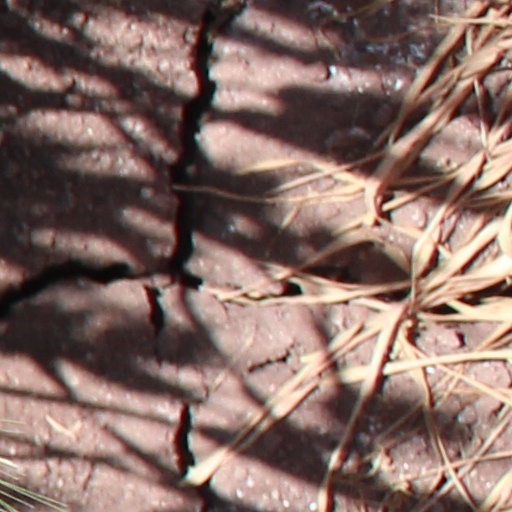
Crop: wheat